Alf Lüdtke

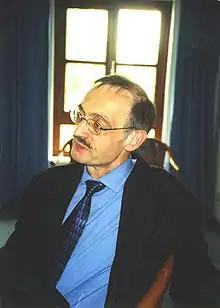
Alf Lüdtke

Alf Lüdtke (18 October 1943, Dresden – 29 January 2019) (also Alf Luedtke) was a historian and a leading German representative of the history of everyday life ("Alltagsgeschichte" in German). He said his main fields of interest and research include work as a social practice, the connection of production and destruction through "work", forms of taking part and acquiescing in European dictatorships in the 20th century, and remembering and memorialising forms of dealing with war and genocide in the modern era.